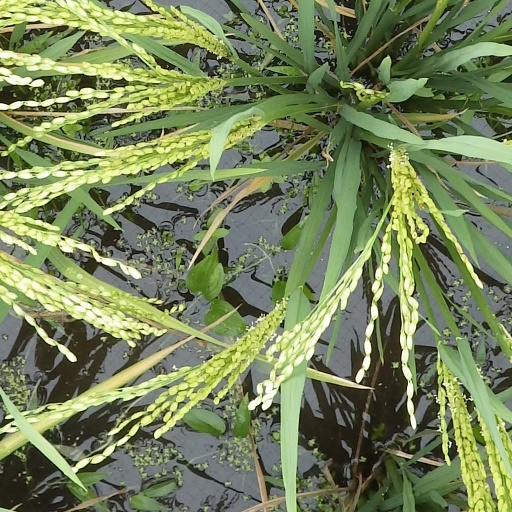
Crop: rice